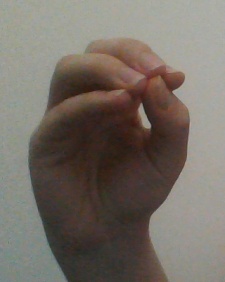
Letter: ha